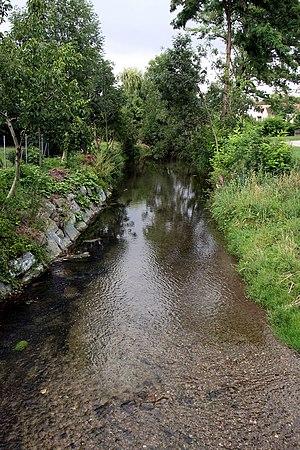
La Wulka est une rivière autrichienne située au nord de Burgenland. Elle se jette dans le lac de Neusiedl, près de la frontière hongroise.